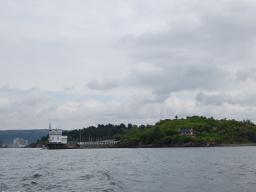
Label: Background_without_leaves